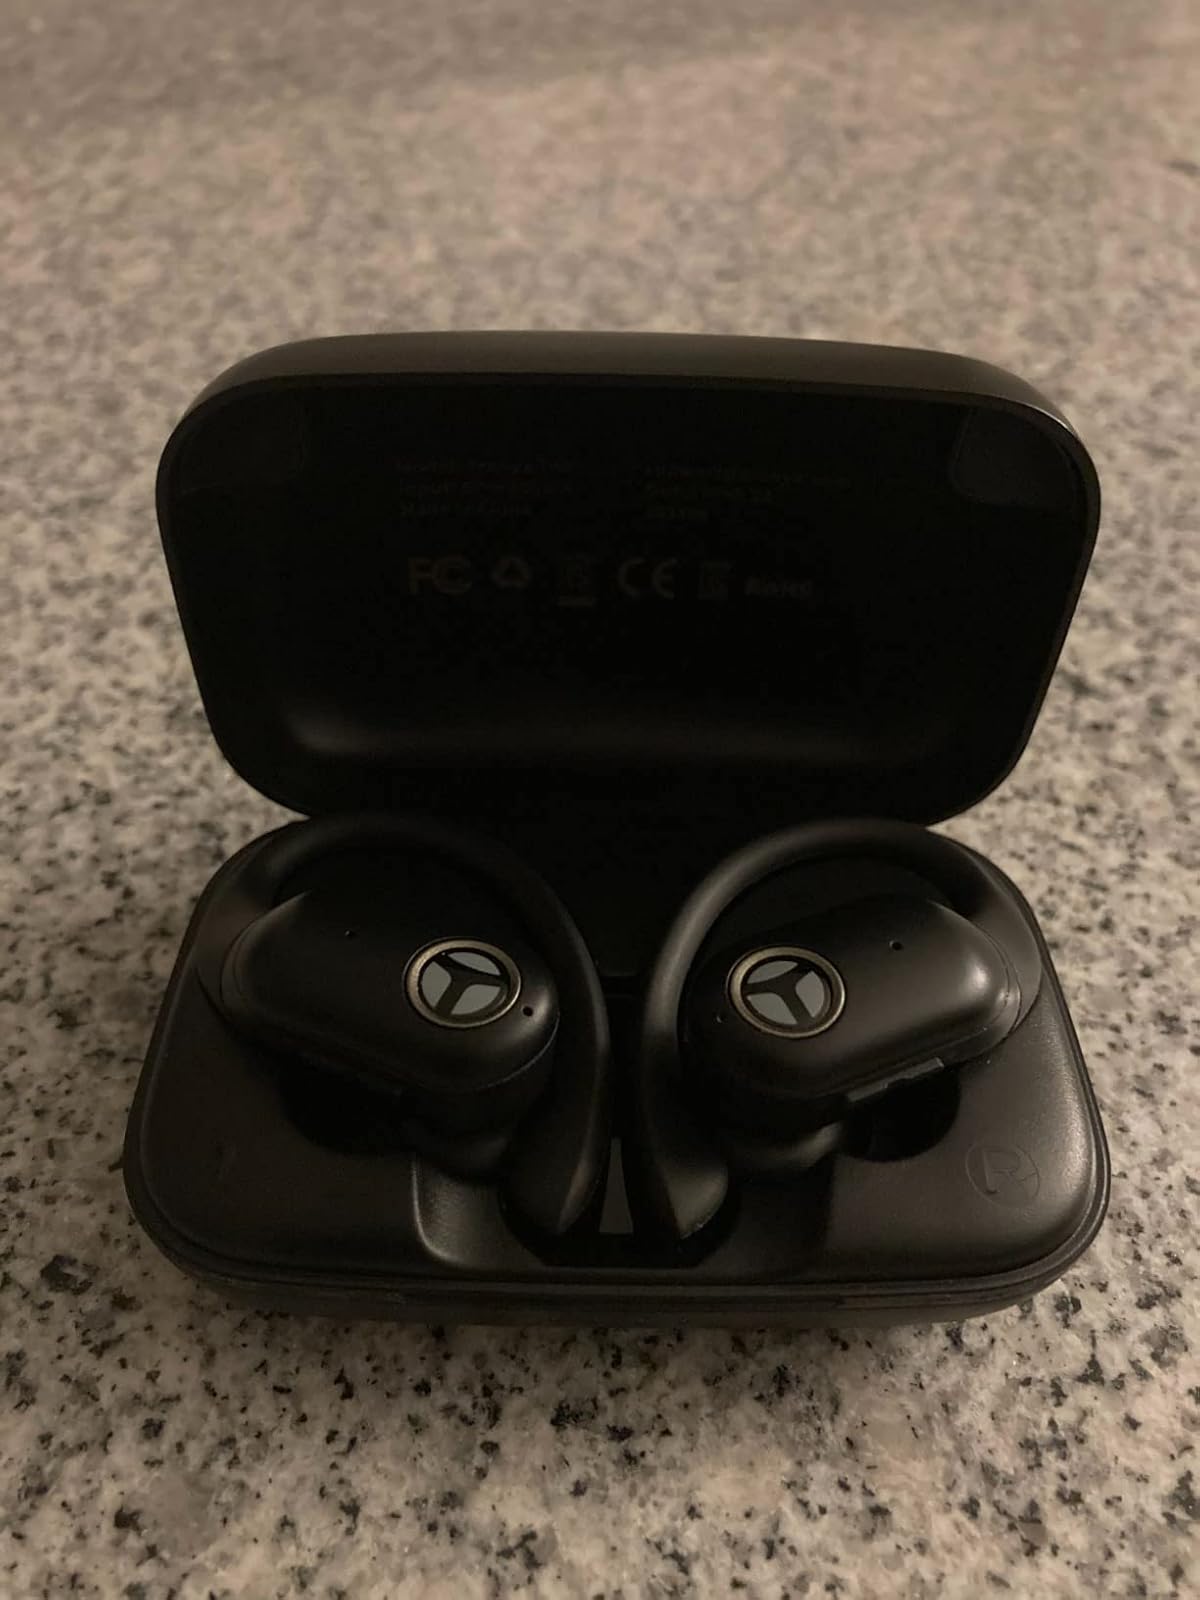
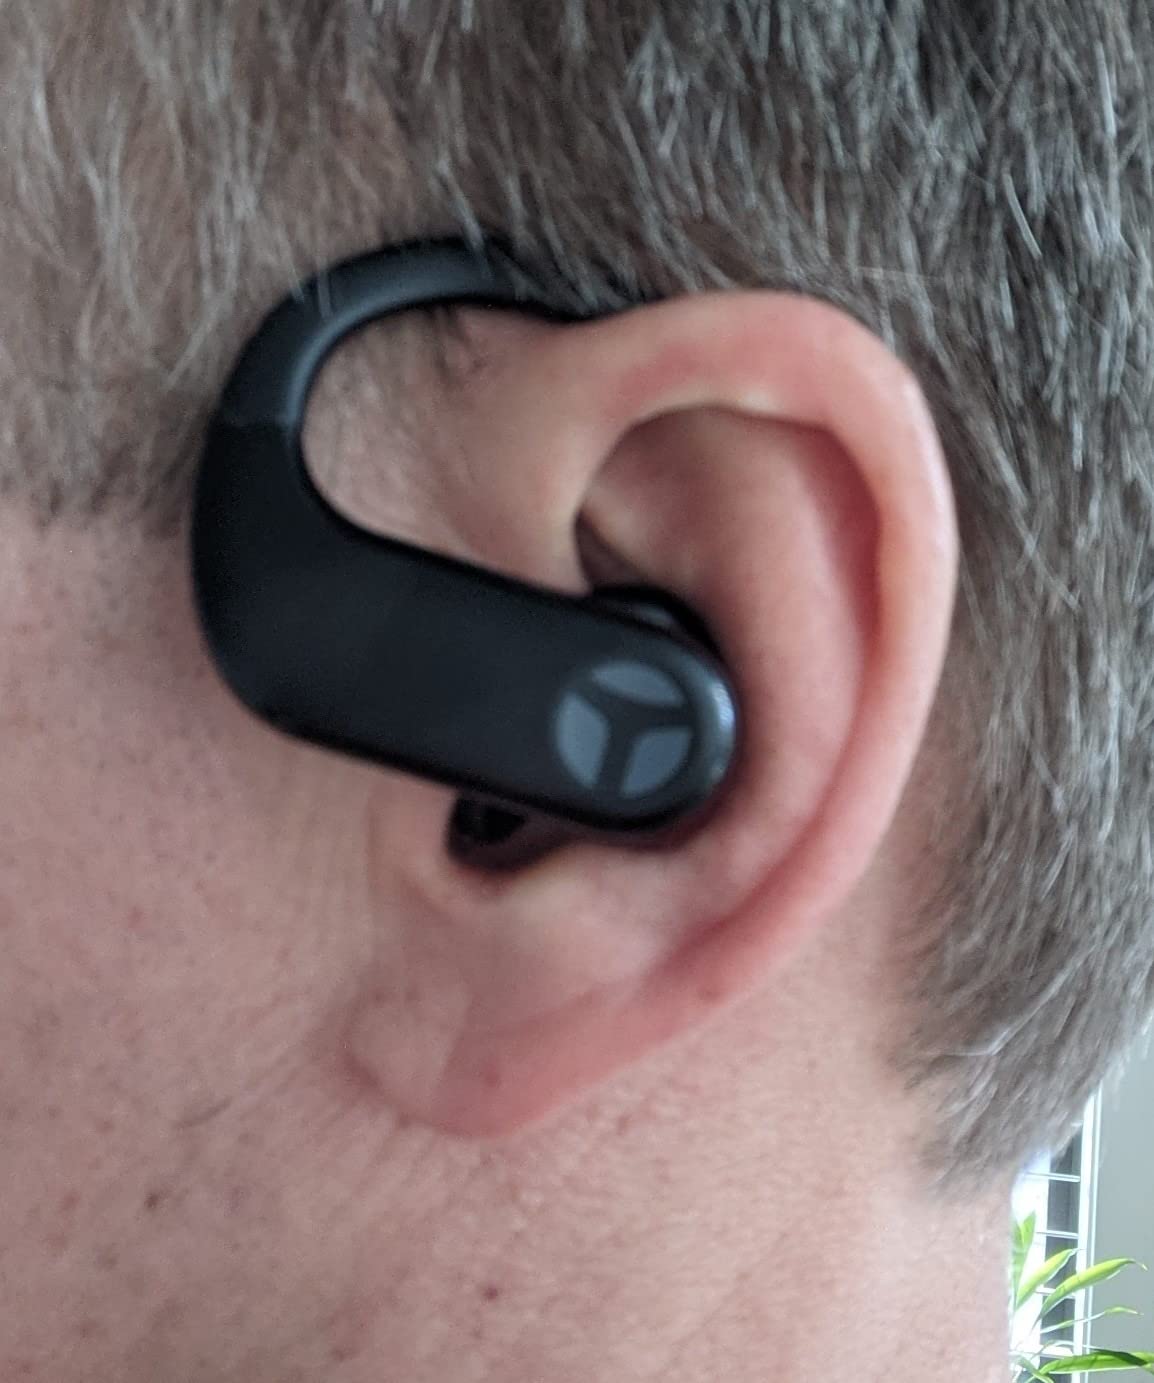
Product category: earbuds
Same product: no